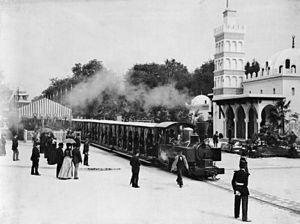
Train de l'Exposition Universelle (1889) de Paris devant le Pavillon de l'Algérie.
La Société Anonyme la Métallurgique est une entreprise belge, créée au milieu du XIXᵉ siècle dans la Province de Hainaut, pour construire des véhicules, des structures métalliques et du matériel ferroviaire.
La société Decauville, créée en 1875, est un ancien constructeur français de matériel ferroviaire et de manutention, de cycles et d'automobiles.
L'Exposition universelle de Paris de 1889 est la dixième Exposition universelle organisée. Elle se tient du 5 mai au 31 octobre 1889. Son thème est la Révolution française, dans le cadre du centenaire de cet événement. C'est à l'occasion de cette Exposition commémorative que la tour Eiffel est construite.
Le chemin de fer intérieur de l'Exposition universelle de 1889, était un chemin de fer à voie étroite Decauville d'une longueur de trois kilomètres, utilisé lors de l'Exposition Universelle de Paris du 6 mai au 31 octobre 1889 ; il partait de l'esplanade des Invalides pour rejoindre l'avenue de Suffren.